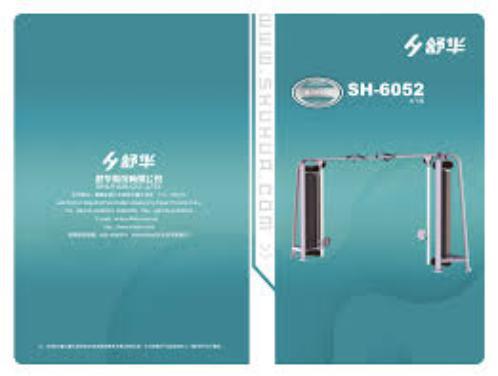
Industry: Sports